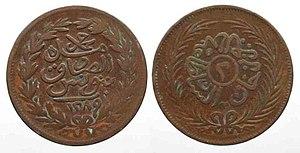
Pièce de 2 nasrys (aspres) Tunisiens frappée à Tunis en l'an 1289 AH (1872 AD) durant le reigne de Sadok Bey
Le rial tunisien ou piastre est une ancienne monnaie de la Tunisie ottomane utilisée jusqu'au 1ᵉʳ juillet 1891 date à laquelle elle est remplacée par le franc tunisien.